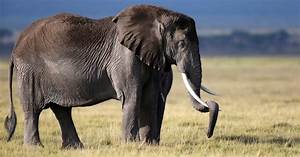
Label: elefante